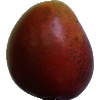
Label: Mango Red 1